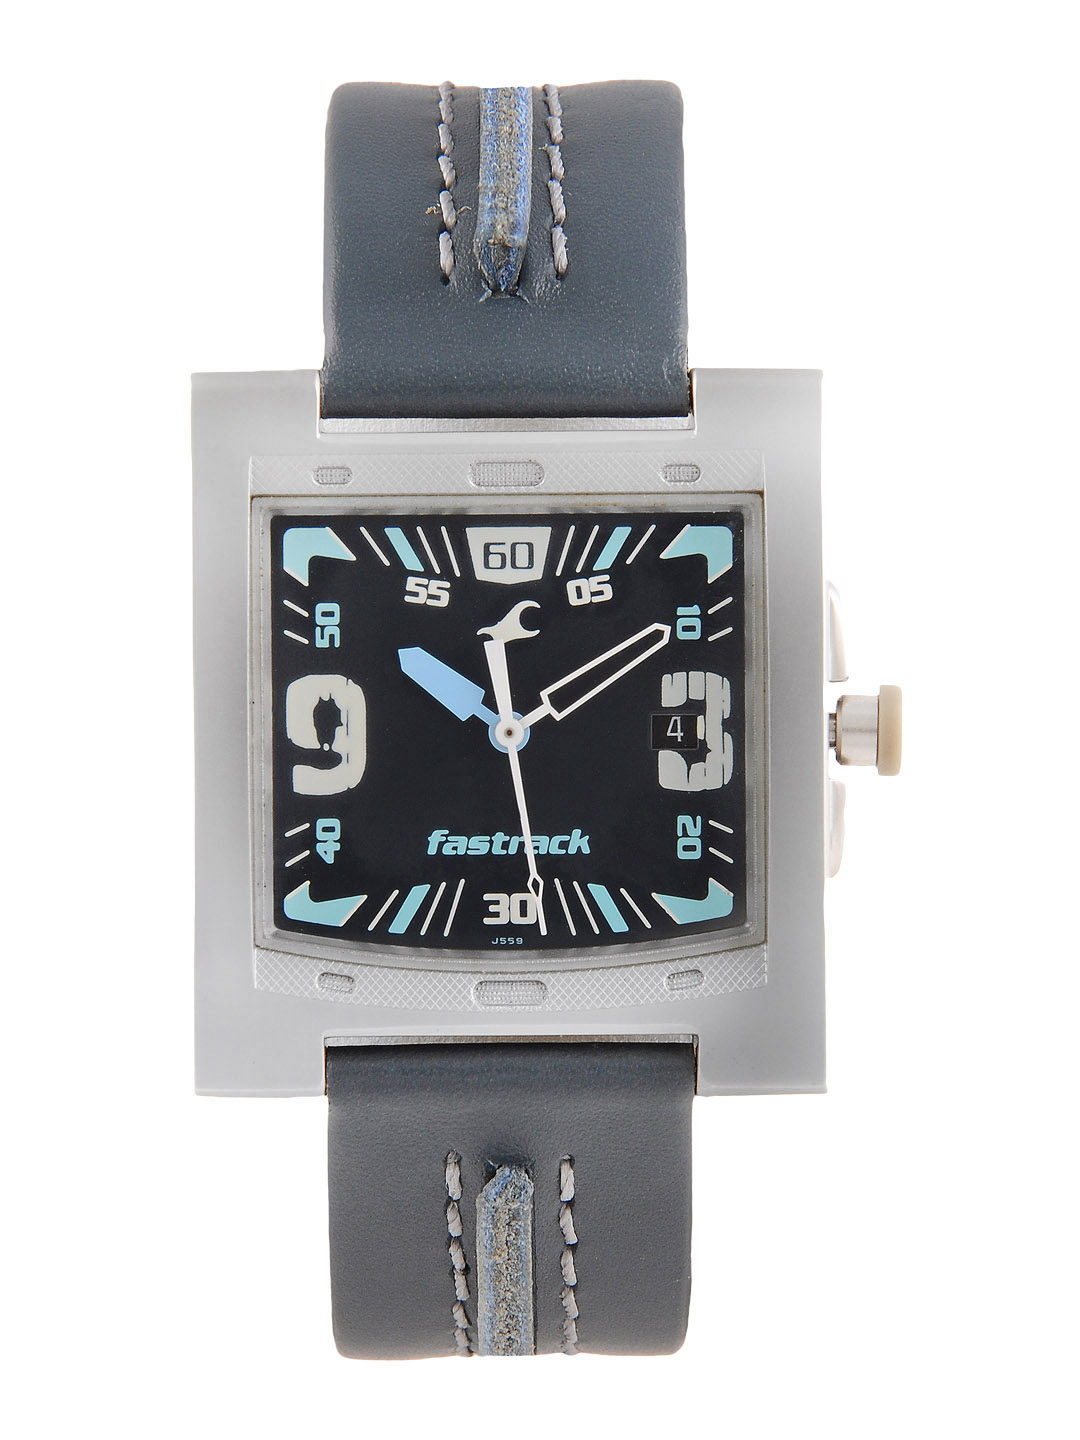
Fastrack Men Navy Blue Watch
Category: Accessories / Watches / Watches
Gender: Men
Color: Navy Blue
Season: Winter 2016
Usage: Casual